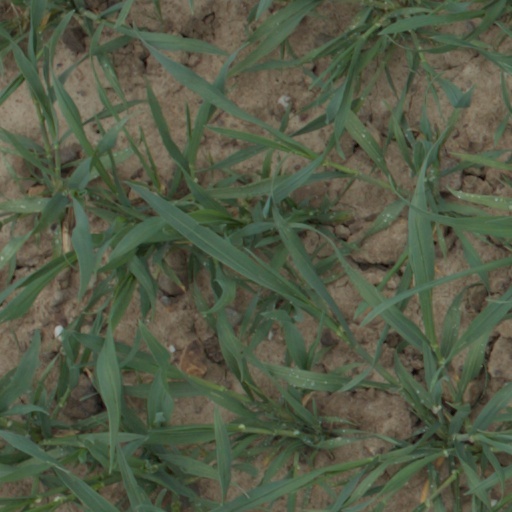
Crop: wheat